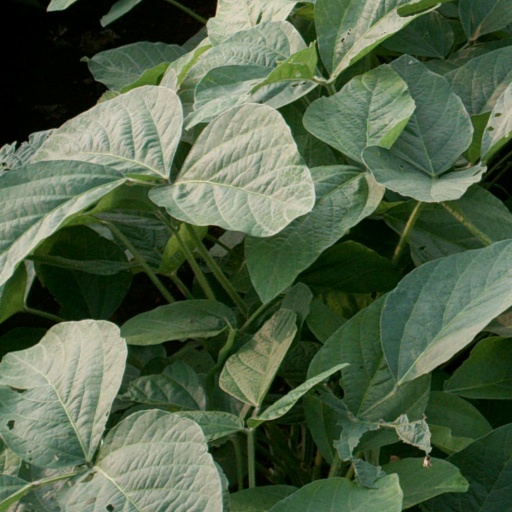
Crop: soybean